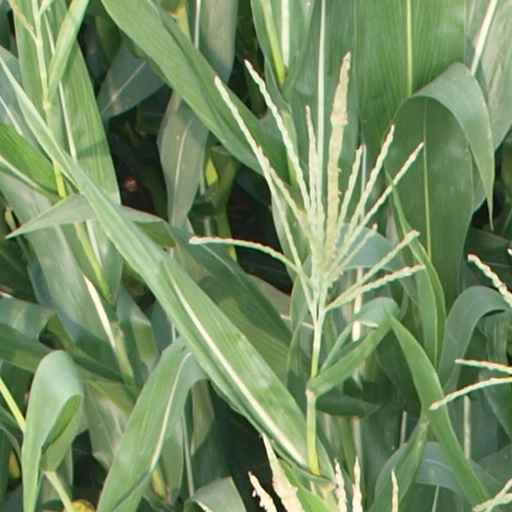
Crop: maize; corn